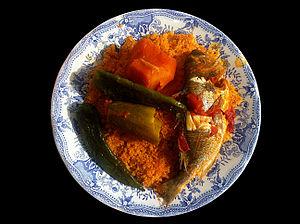
Plat de couscous avec du poisson (dorade d'élevage), Tunisieالعربية: طبق الكسكسي والسمك (وراطة)، تونس This photograph was taken with an iPhone 4